Dallas Sportatorium

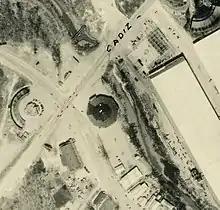
Aerial view of original octagonal Sportatorium, 11 March 1949

Built in 1934 by the Cox Fence Company, the original Dallas Sportatorium was constructed in the shape of an octagon, and seated approximately 10,000. Its inaugural wrestling event, promoted by Burt Willoughby, took place on December 9, 1935. Willoughby promoted wrestling at the Sportatorium until 1940, when the company was bought out by its former concessions manager, Ed McLemore.